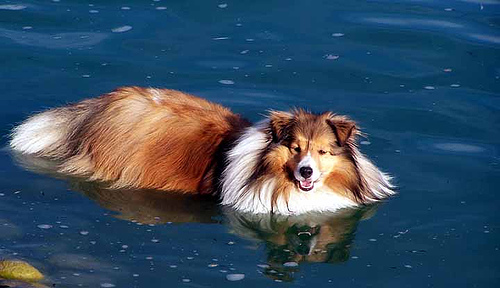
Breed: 274-n000110-Shetland_sheepdog